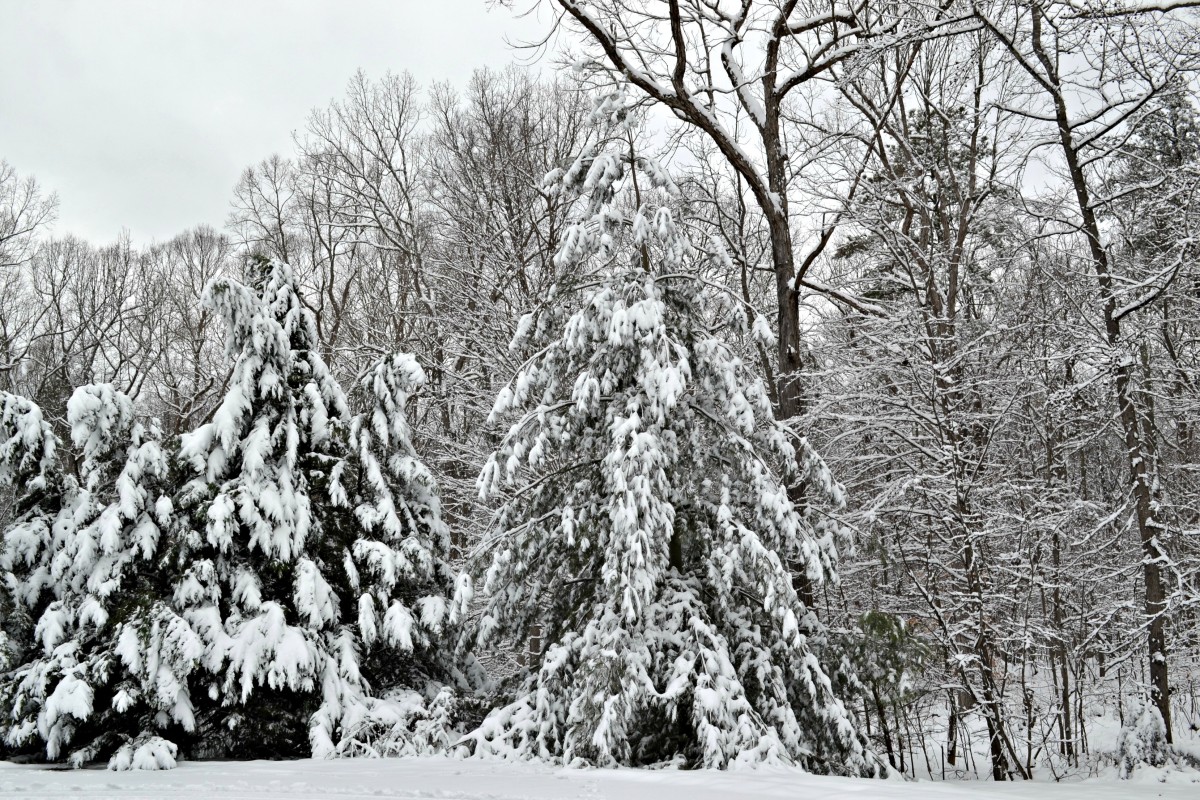
Tags: forest, branch, snow, winter, black and white, frost, weather, season, spruce, woodland, habitat, freezing, monochrome photography, natural environment